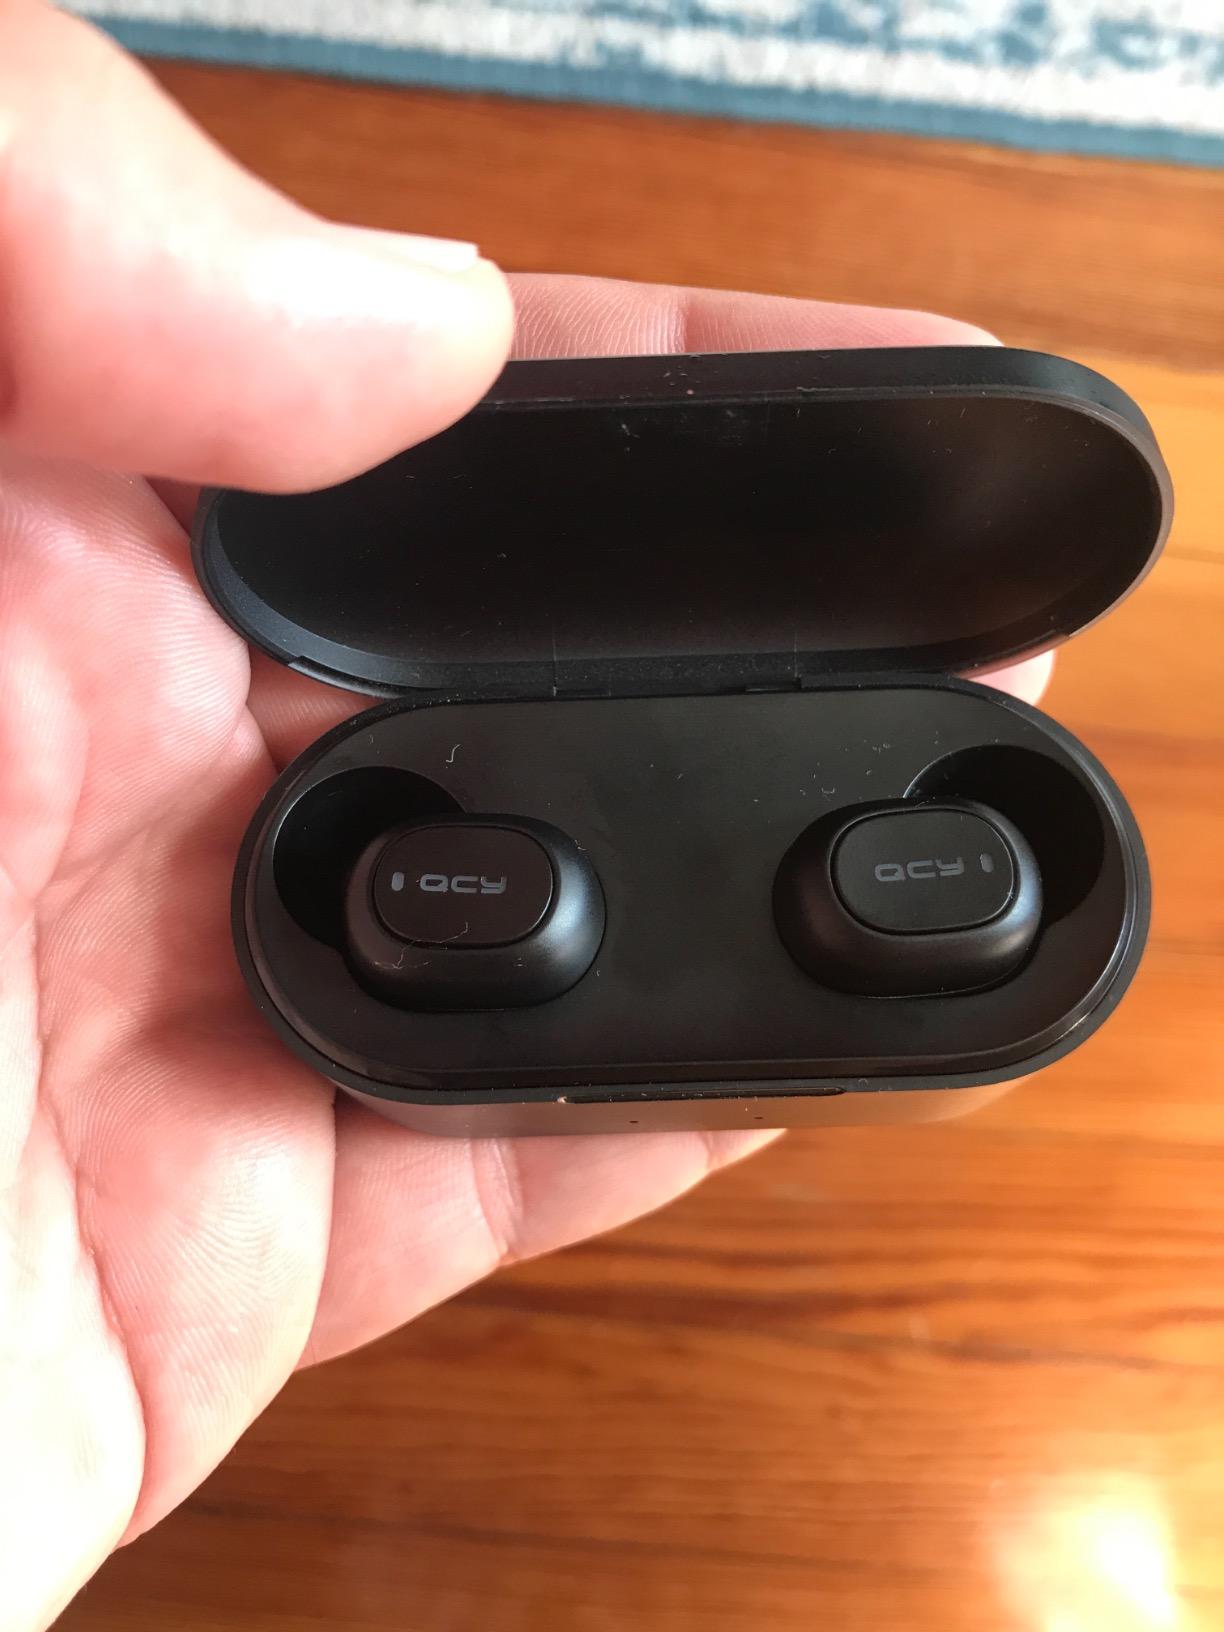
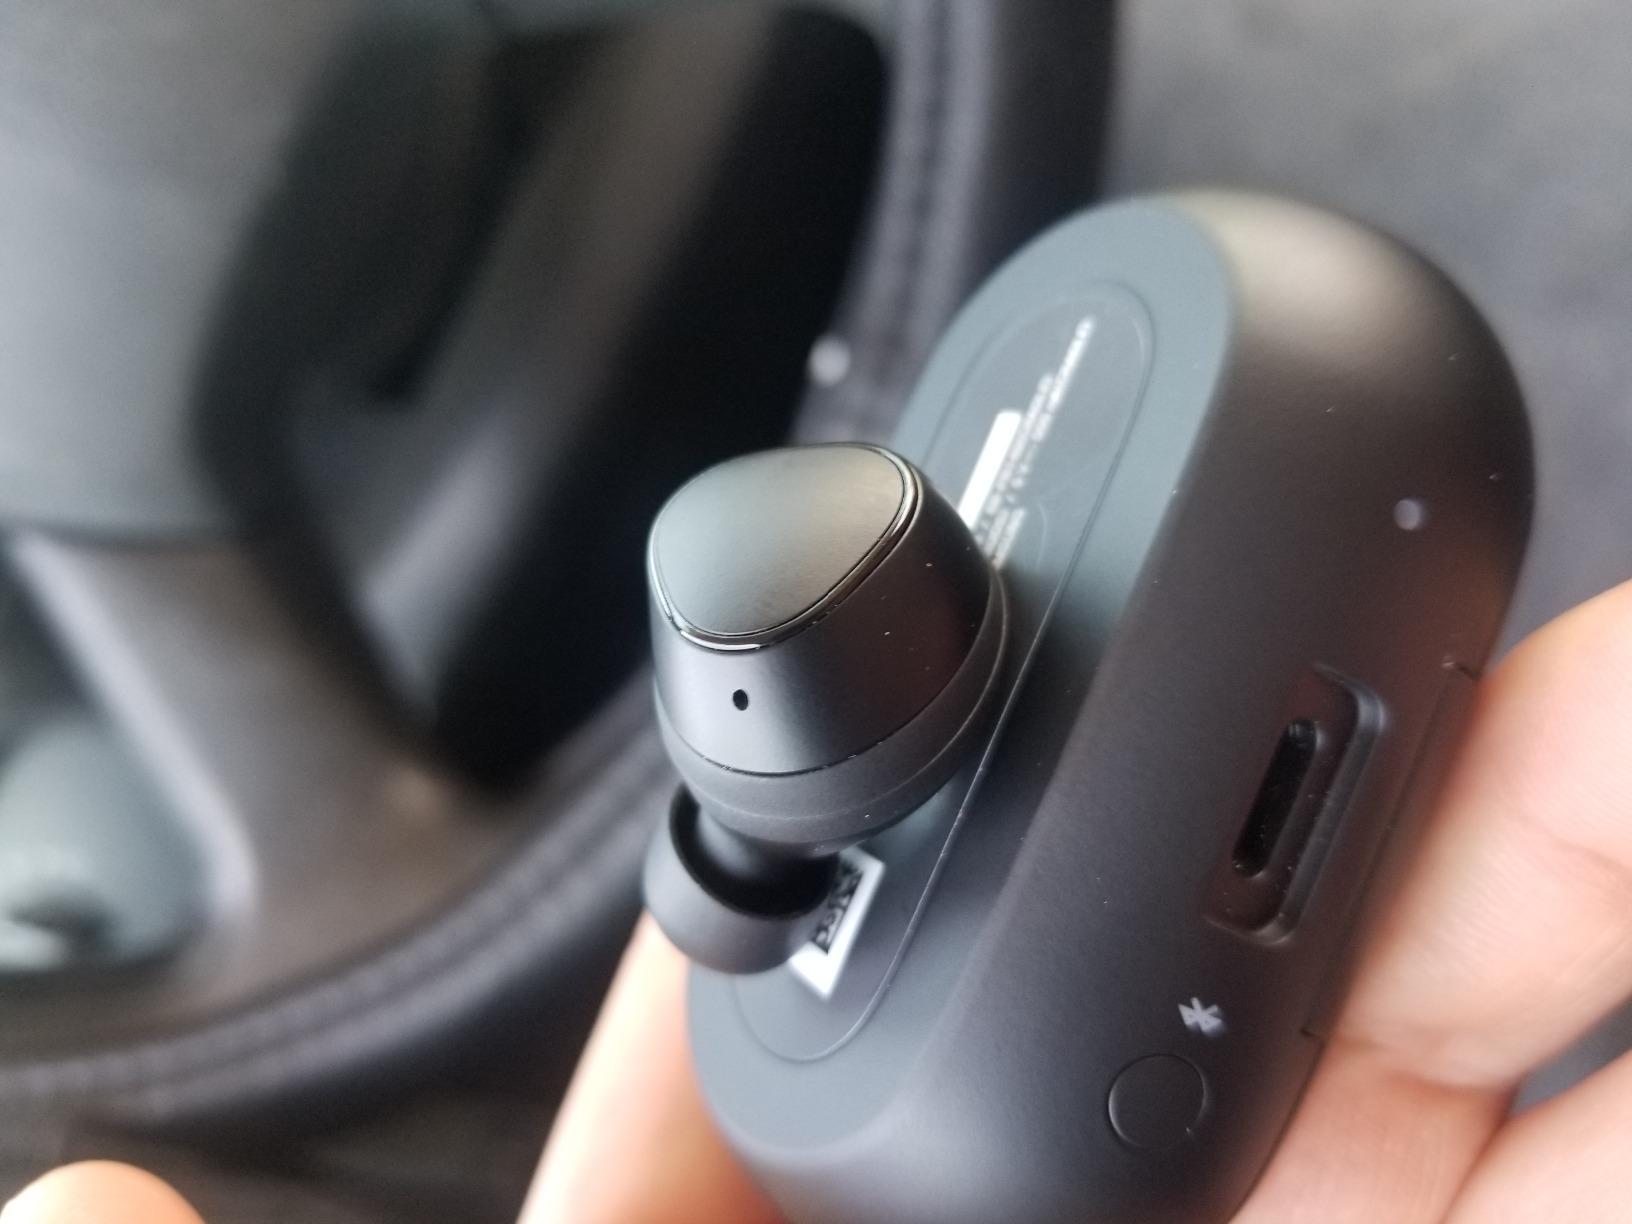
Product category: earbuds
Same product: no